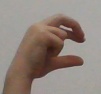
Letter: thal